History of Stroud Green

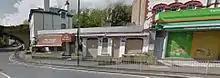
1 Ferme Park Road as seen prior to the site being redeveloped from October 2016 onwards.

In 1893 some Roman Catholic residents of Stroud Green formed the Stroud Green Catholic Association, and began to raise funds for a church. Coombe House, at the corner of Womersley and Dashwood roads, was bought in 1894, when mass was celebrated there. It was designated St. Augustine's, since canons regular of St. Augustine were intended to serve the mission, but was soon committed to canons regular of the Lateran, who changed the name to St. Peter-in-Chains. A red-brick church, in a Gothic style, was founded in 1898 and completed in 1902. There were attendances of 473 in the morning and 125 in the evening on one Sunday in 1903. The church was still served by canons regular of the Lateran in 1976. The parish is now served by Westminster diocesan clergy.